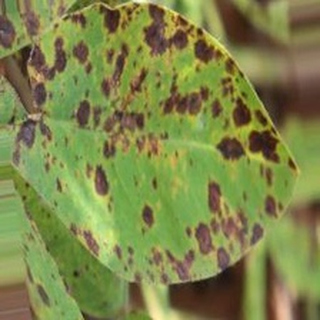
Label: groundnut_late_leaf_spot